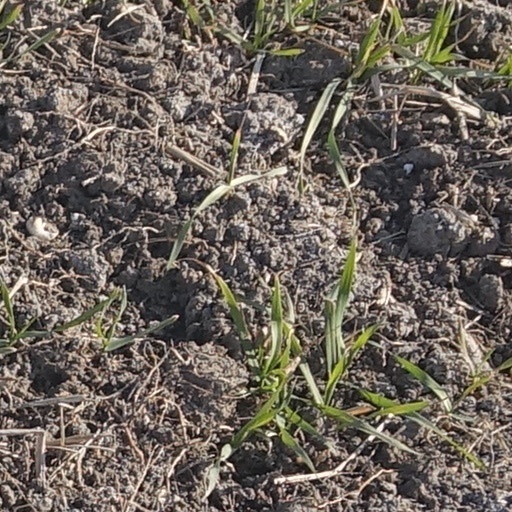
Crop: wheat